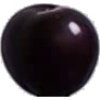
Label: Cherry Wax Black 1